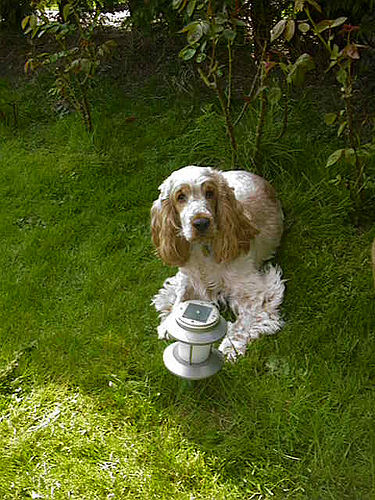
Breed: english cocker spaniel